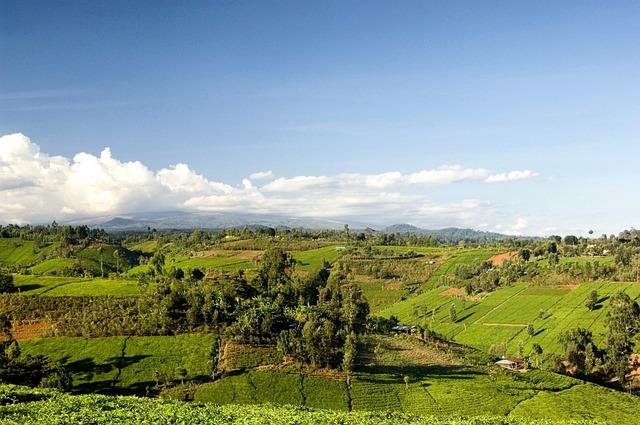
Mandhari nzuri ya kuvutia na kupendeza, ambapo kuna miinuko na mabonde, pamepandwa mazao mbalimbali. Pia kumezungukwa na miti mingi, hii inasaidia kuboresha hali ya hewa, na pia kuzuia mmomonyoko wa udongo.